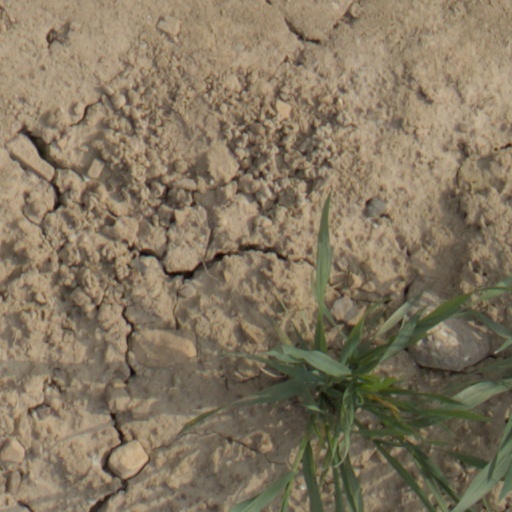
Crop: wheat